Round the Sofa

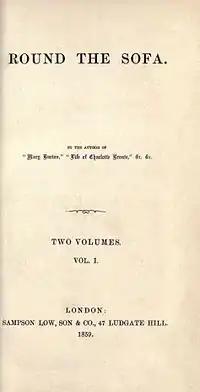
First edition title page from "Round the Sofa"; Volume 1 consists of the novel "My Lady Ludlow" prefaced a brief fictionalized introduction entitled "Round the Sofa".

Round the Sofa is an 1859 2-volume collection consisting of a novel with a story preface and five short stories by Elizabeth Gaskell. The two volumes were published by Sampson Low, Son & Co. in London.